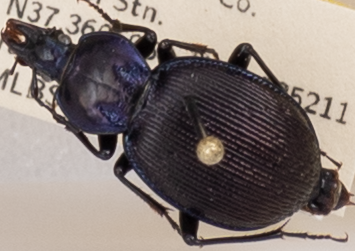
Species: Sphaeroderus stenostomus lecontei
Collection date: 2021-07-13
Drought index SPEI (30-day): -1.372
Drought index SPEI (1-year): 0.47
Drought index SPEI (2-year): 1.16